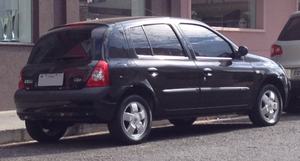
La Renault Clio II est une automobile de la marque française Renault lancée en mars 1998. Il s'agit de la deuxième génération de Clio.